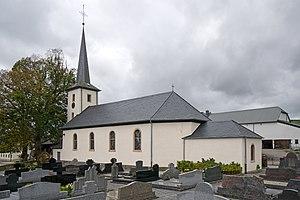
Brachtenbach est une section de la commune luxembourgeoise de Wincrange située dans le canton de Clervaux.